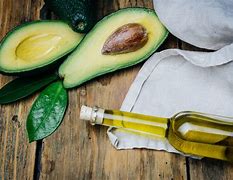
Label: Avocado